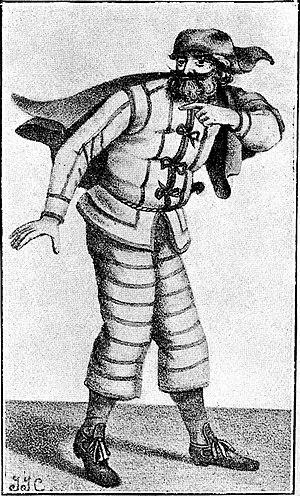
Henri Legrand, dit Belleville, et Turlupin, né à Belleville, décédé à Paris, est un comédien français.